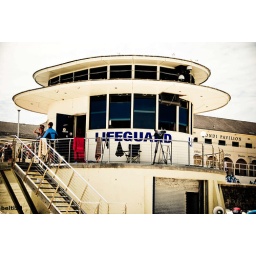
&amp;quot;Bondi&amp;quot; or &amp;quot;Boondi&amp;quot; is an Aboriginal word meaning water breaking over rocks or noise of water breaking over rocks.